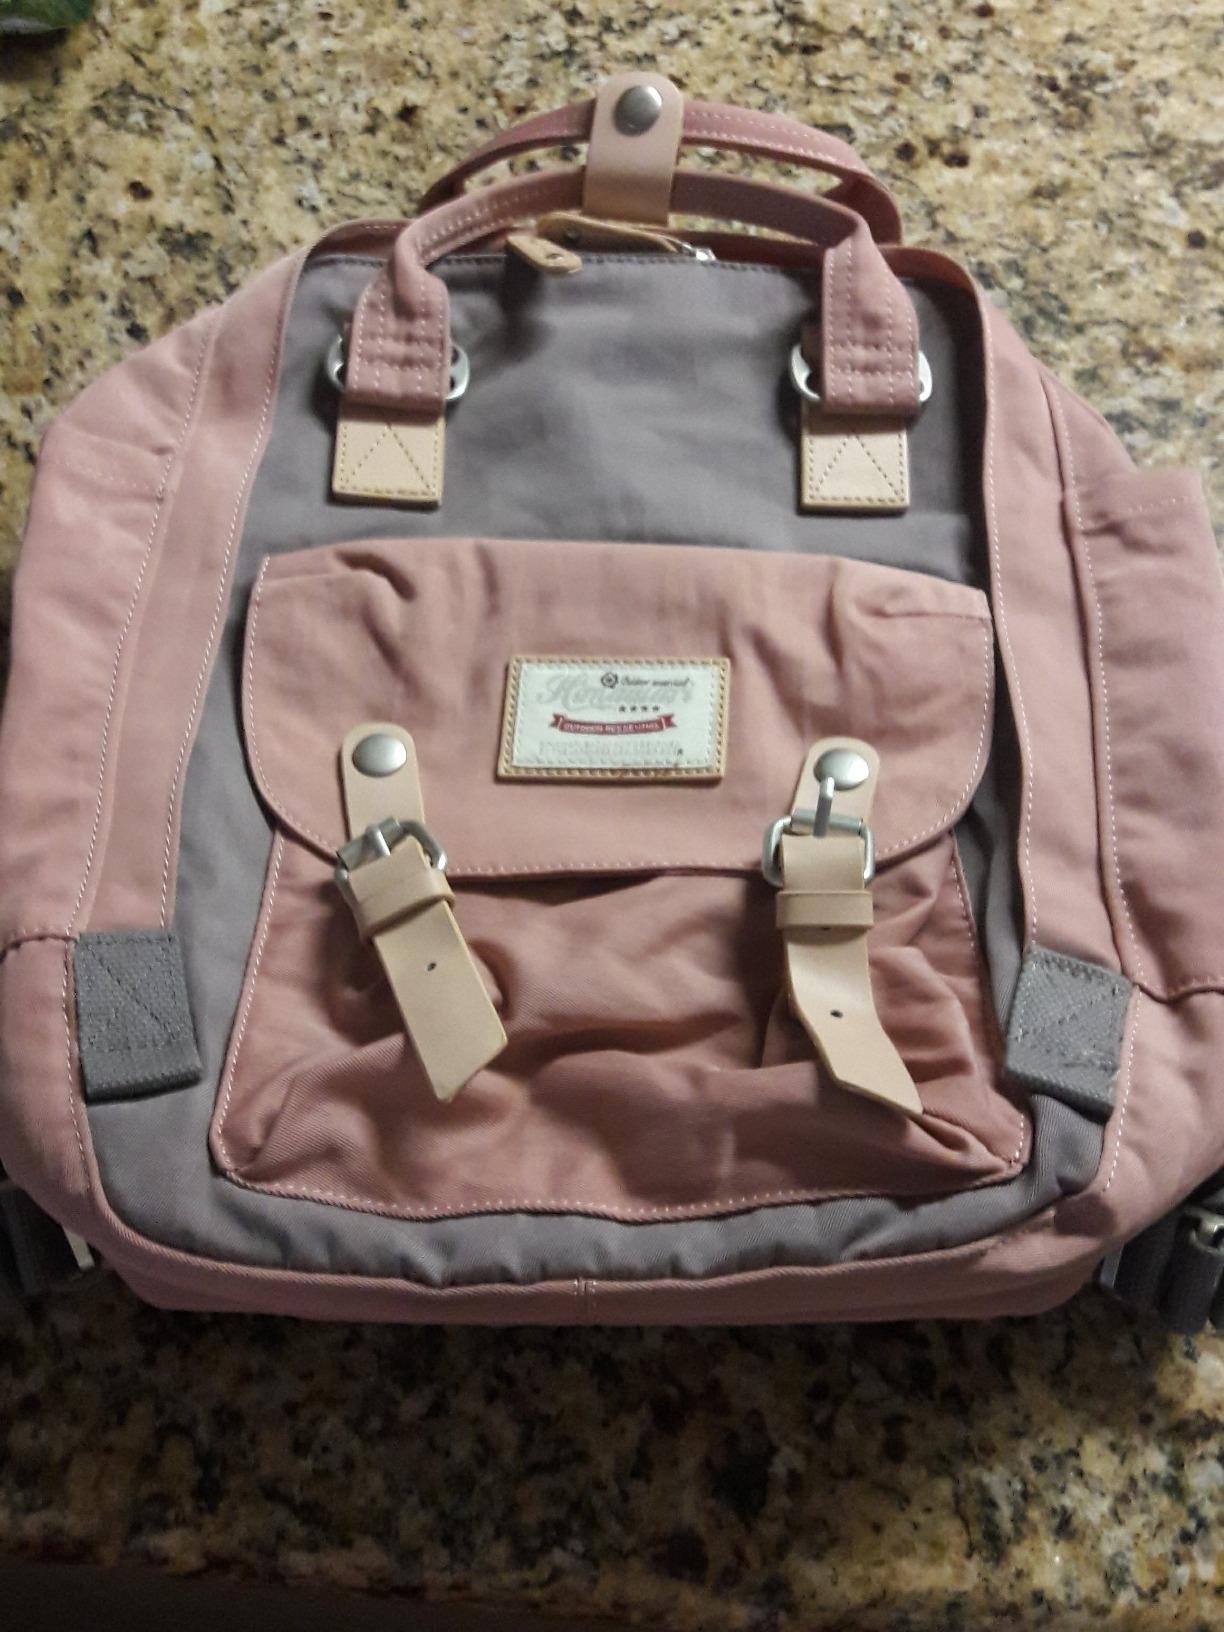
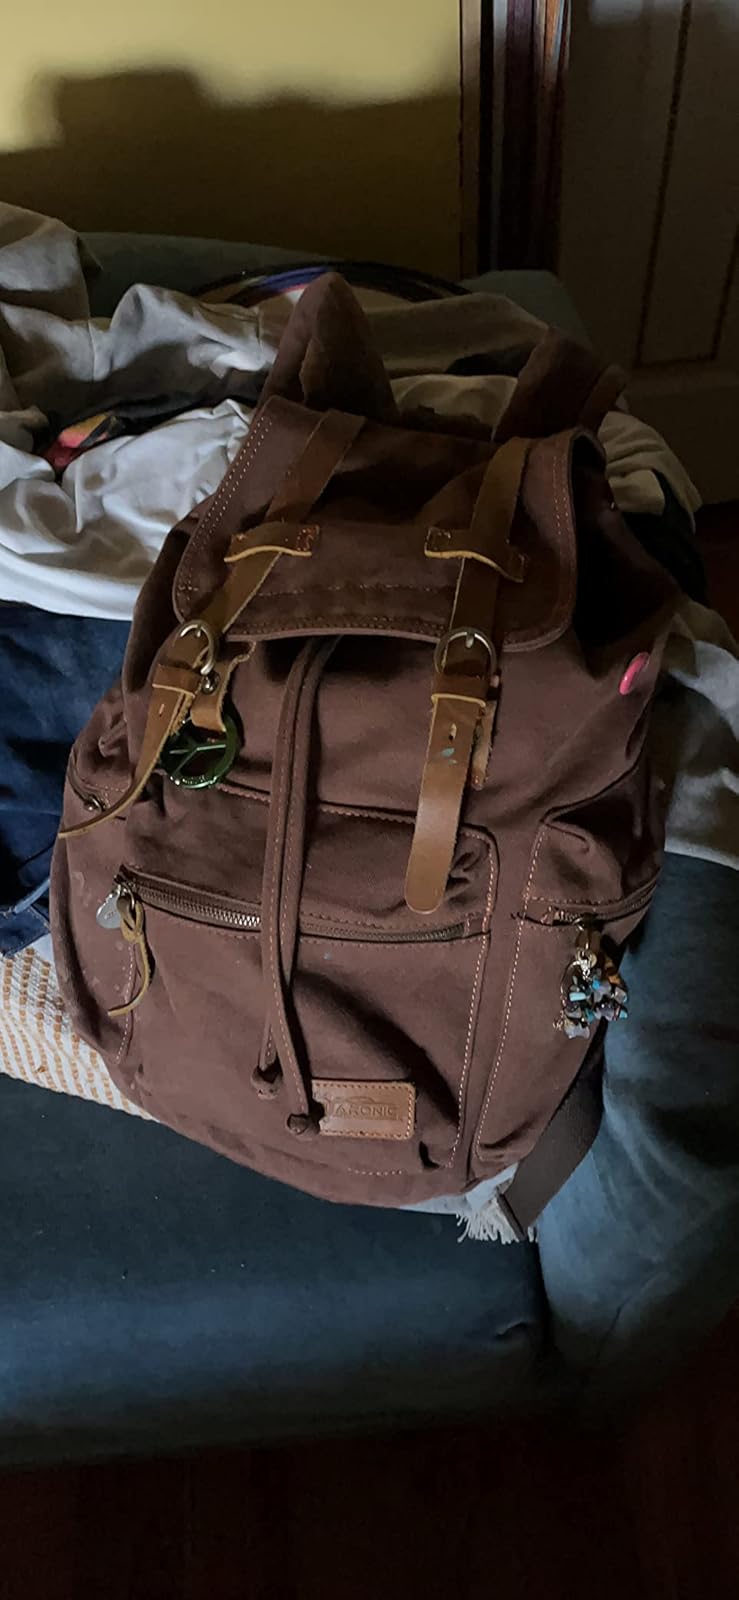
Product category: bag
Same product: no